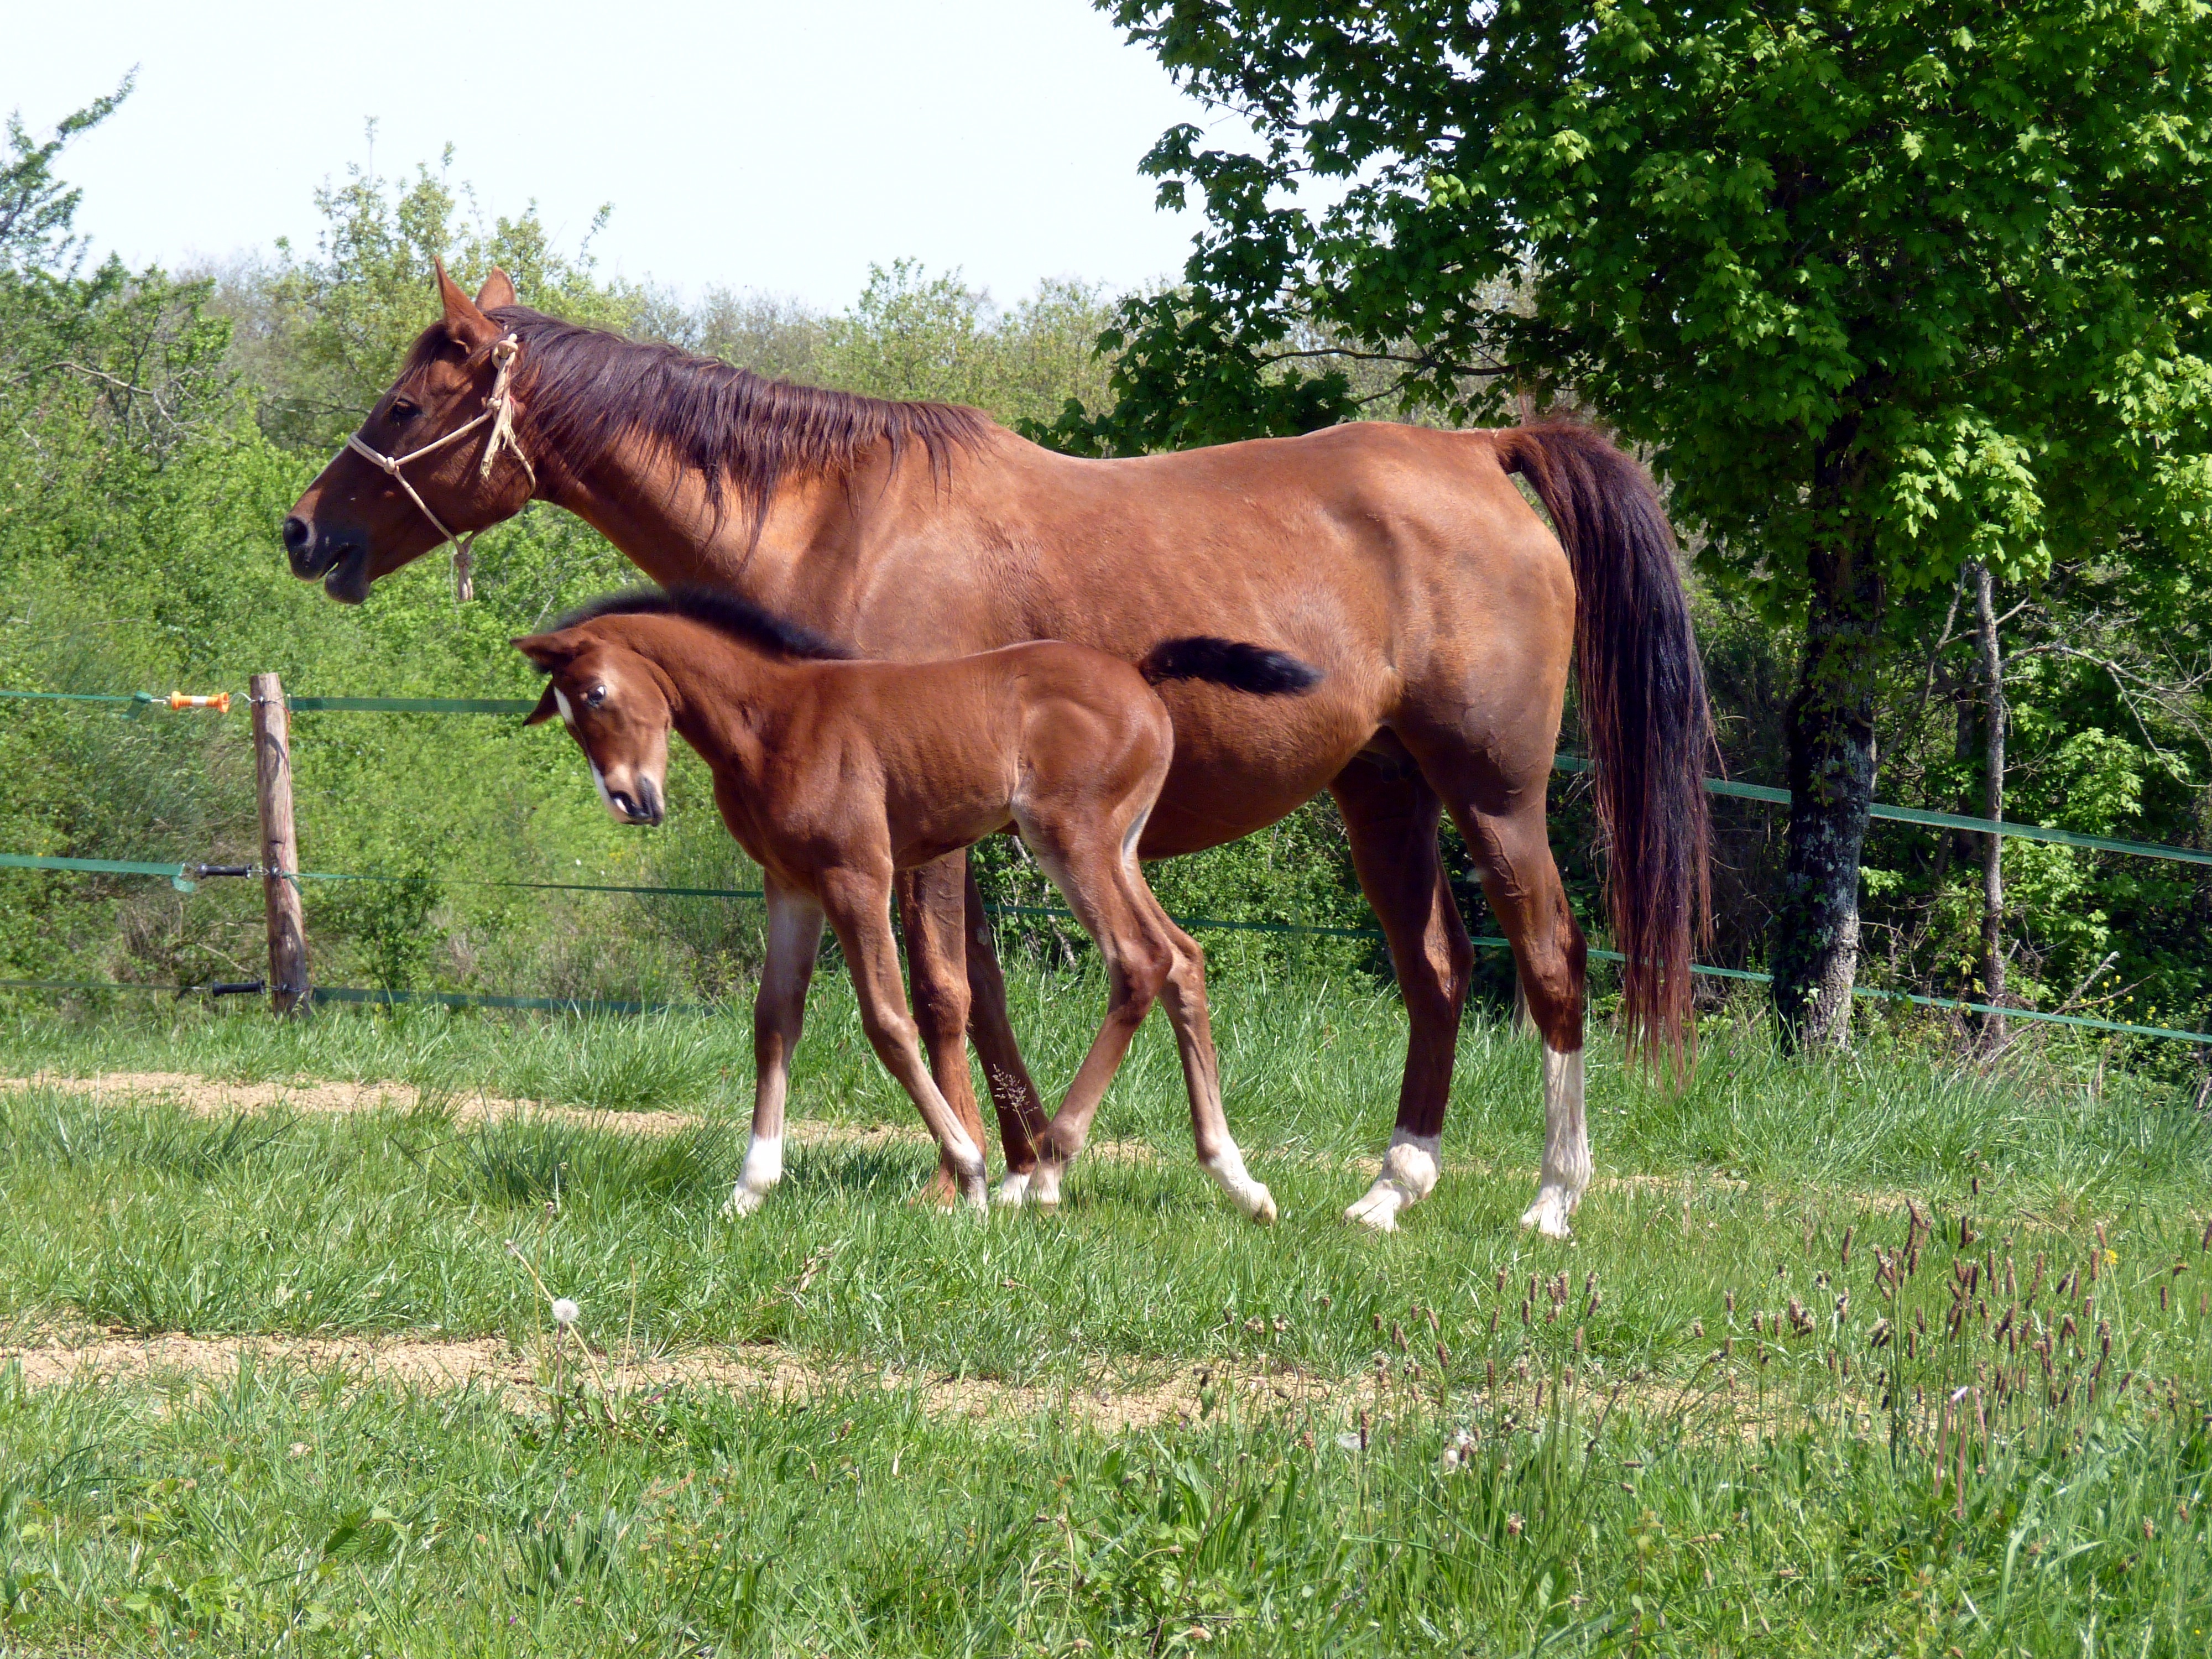
meadow, pasture, grazing, ranch, horse, mammal, stallion, mane, equine, horses, vertebrate, mare, pure arab blood, pre, foal, breeding horses, broodmare, arabic, breeding, colt, petit, filly, pack animal, horse like mammal, mustang horse